Dorman Bridgman Eaton

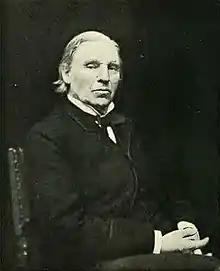
Dorman B. Eaton

Dorman Bridgman Eaton (June 27, 1823December 23, 1899) was an American lawyer instrumental in American federal Civil Service reform.